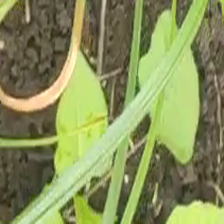
Weed species: Obscure_morning _glory(Ipomoea obscura)